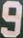
Number: 9